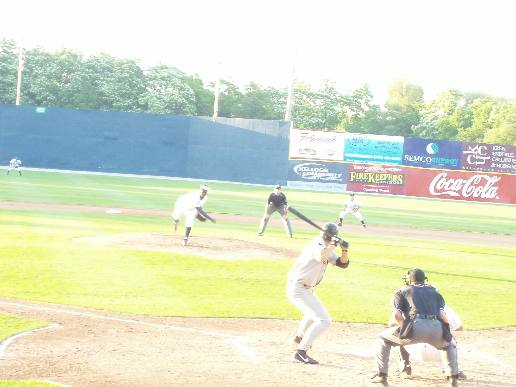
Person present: Yes